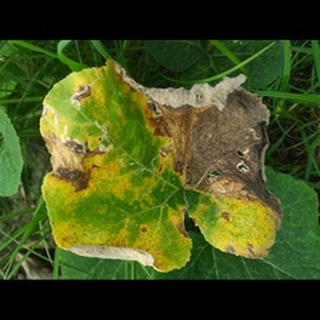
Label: pumpkin_downy_mildew